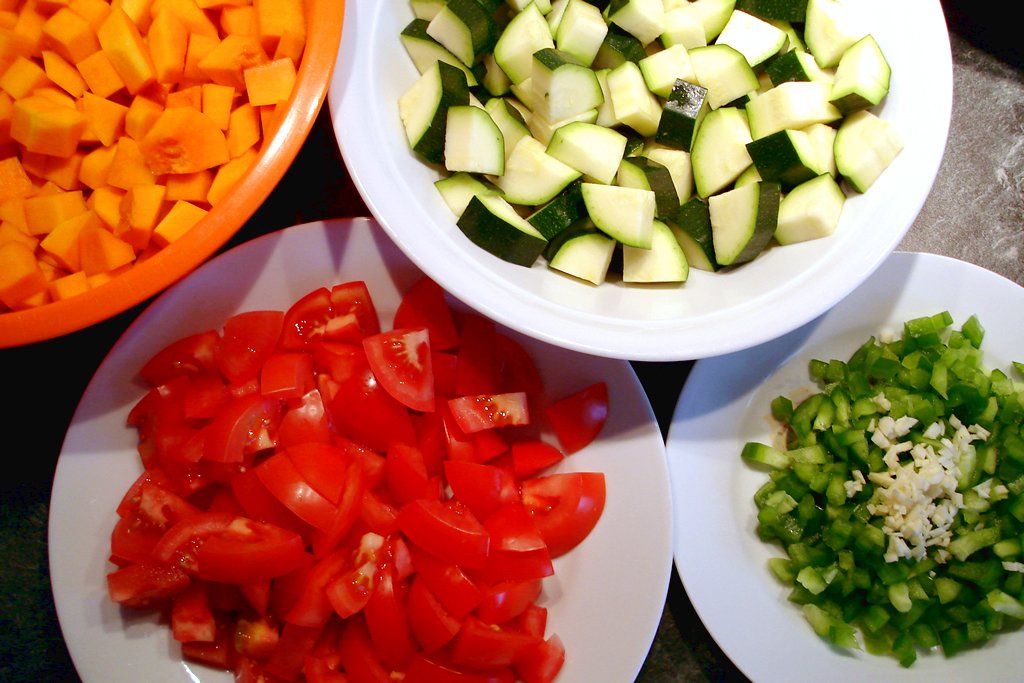
plant, fruit, dish, meal, food, salad, produce, vegetable, plate, cuisine, tomatoes, zucchini, vegetarian food, ingredients, carrots, flowering plant, hors d oeuvre, land plant